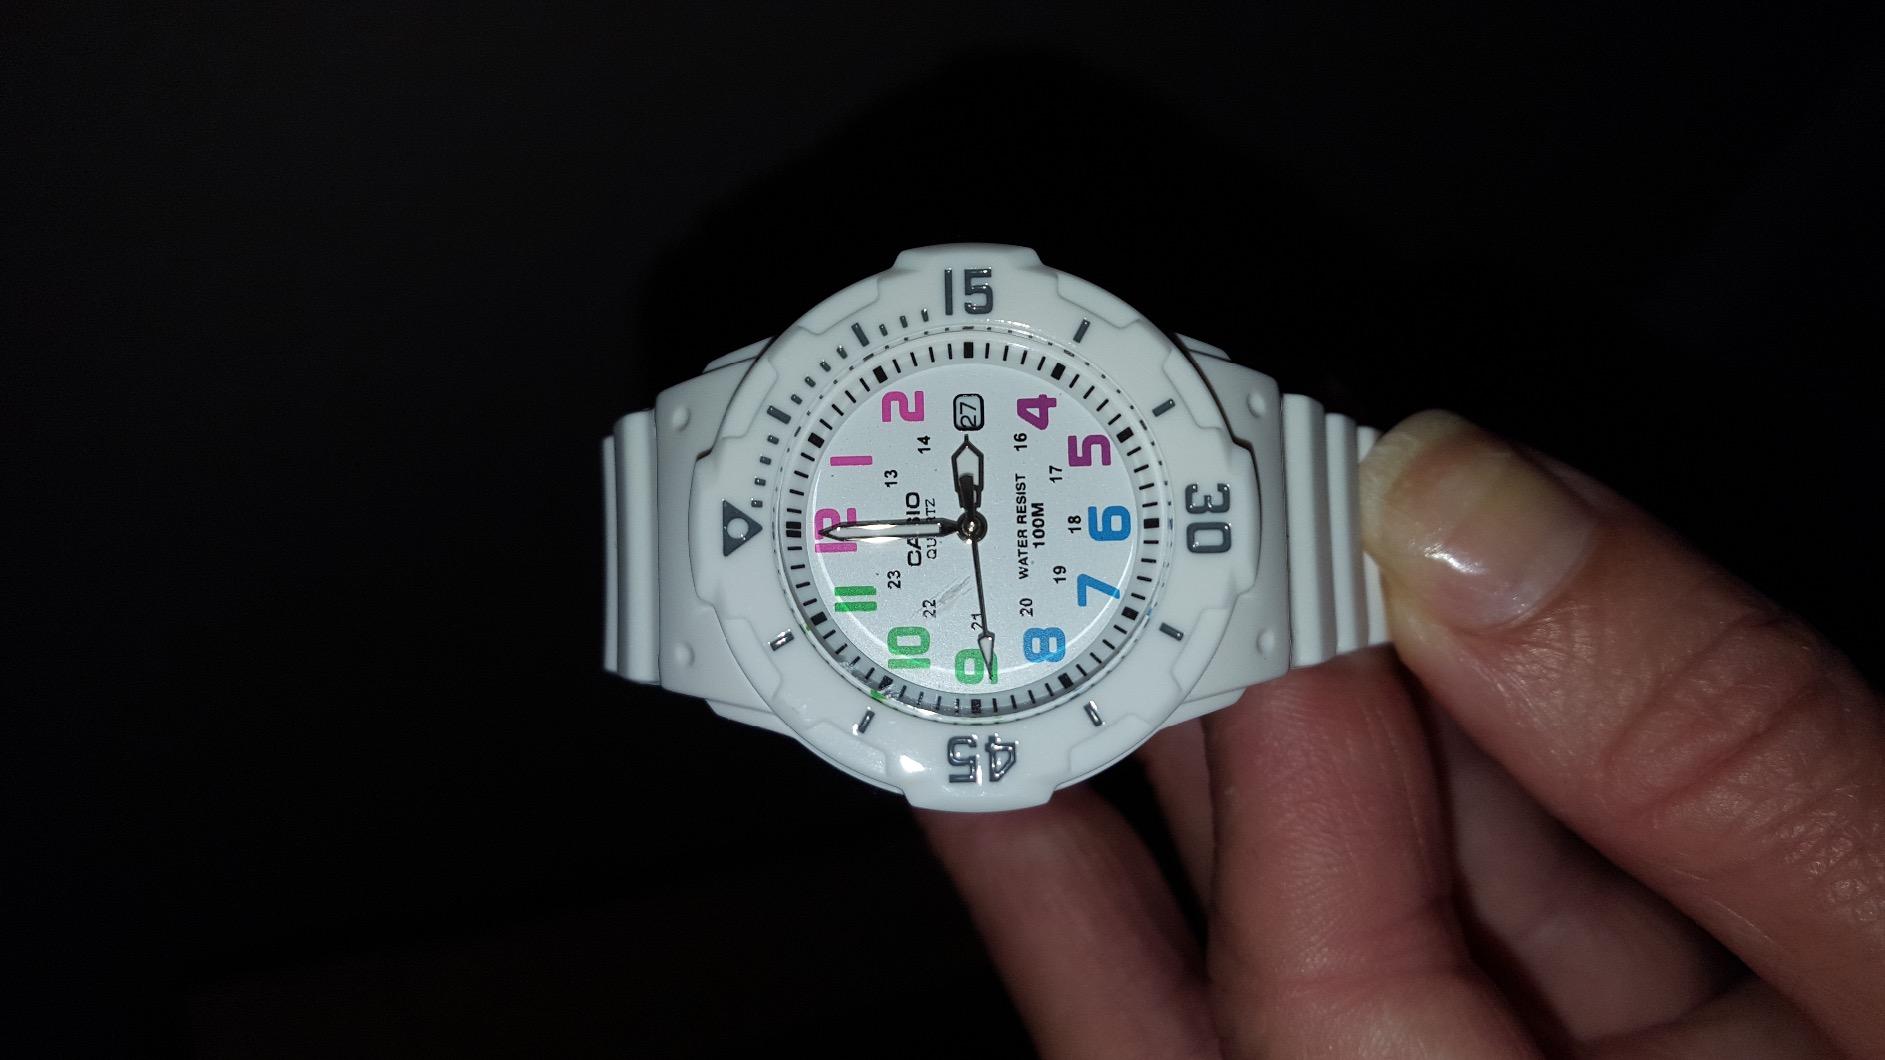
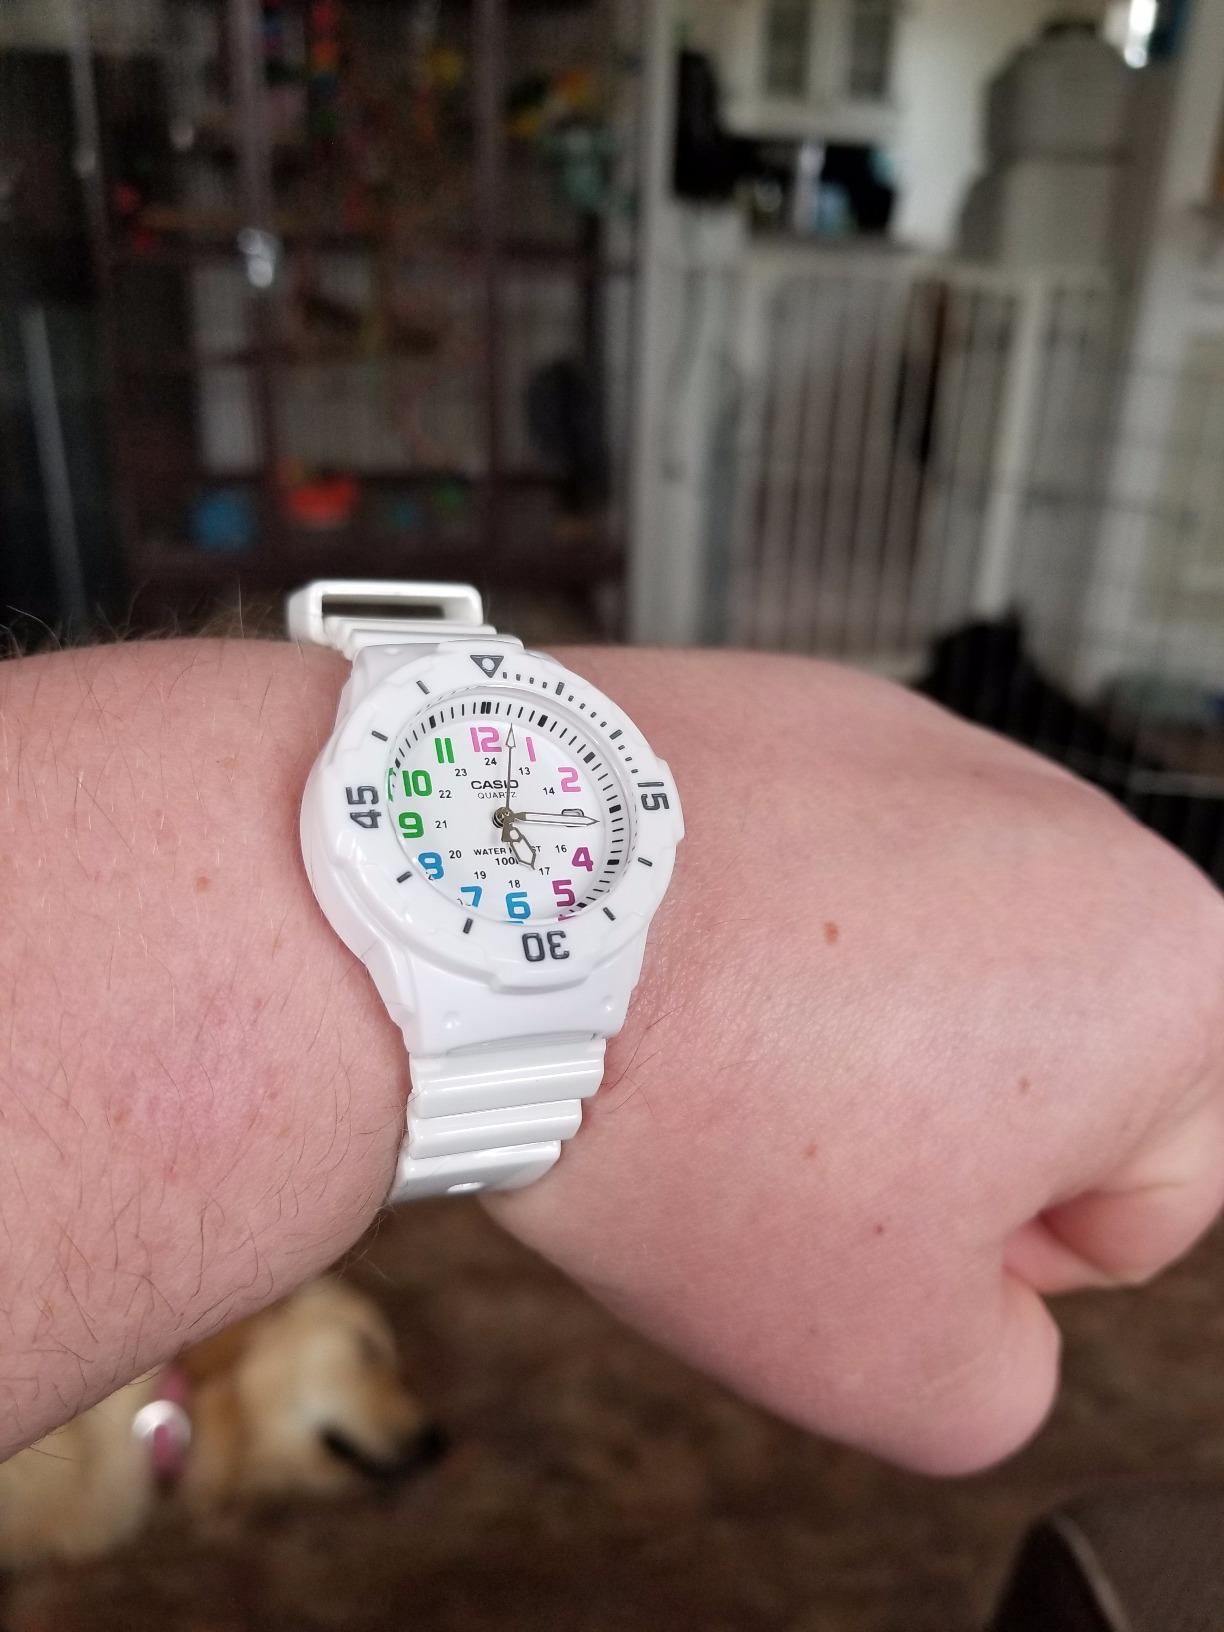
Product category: accessories_watch
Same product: yes